Kerry Wendell Thornley

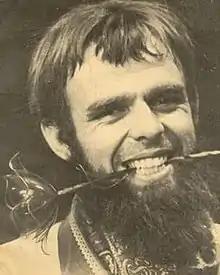
Thornley circa 1970

In February 1962, Thornley completed "The Idle Warriors," which has the historical distinction of being the only book written about Lee Harvey Oswald "before" Kennedy's assassination in 1963. Due to the serendipitous nature of Thornley's choice of literary subject matter, he was called to testify before the Warren Commission in Washington, D.C., on May 18, 1964. The Commission subpoenaed a copy of the manuscript and stored it in the National Archives, and the book remained unpublished until 1991. In 1965, Thornley published another book titled "Oswald", generally defending the "Oswald-as-lone-assassin" conclusion of the Warren Commission.